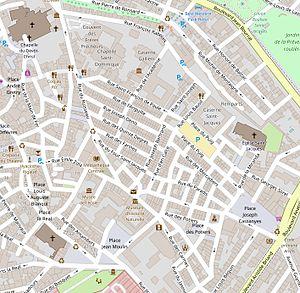
Plan du quartier Saint-Jacques à Perpignan
Le quartier Saint-Jacques est un des quartiers médiévaux du centre historique de Perpignan.